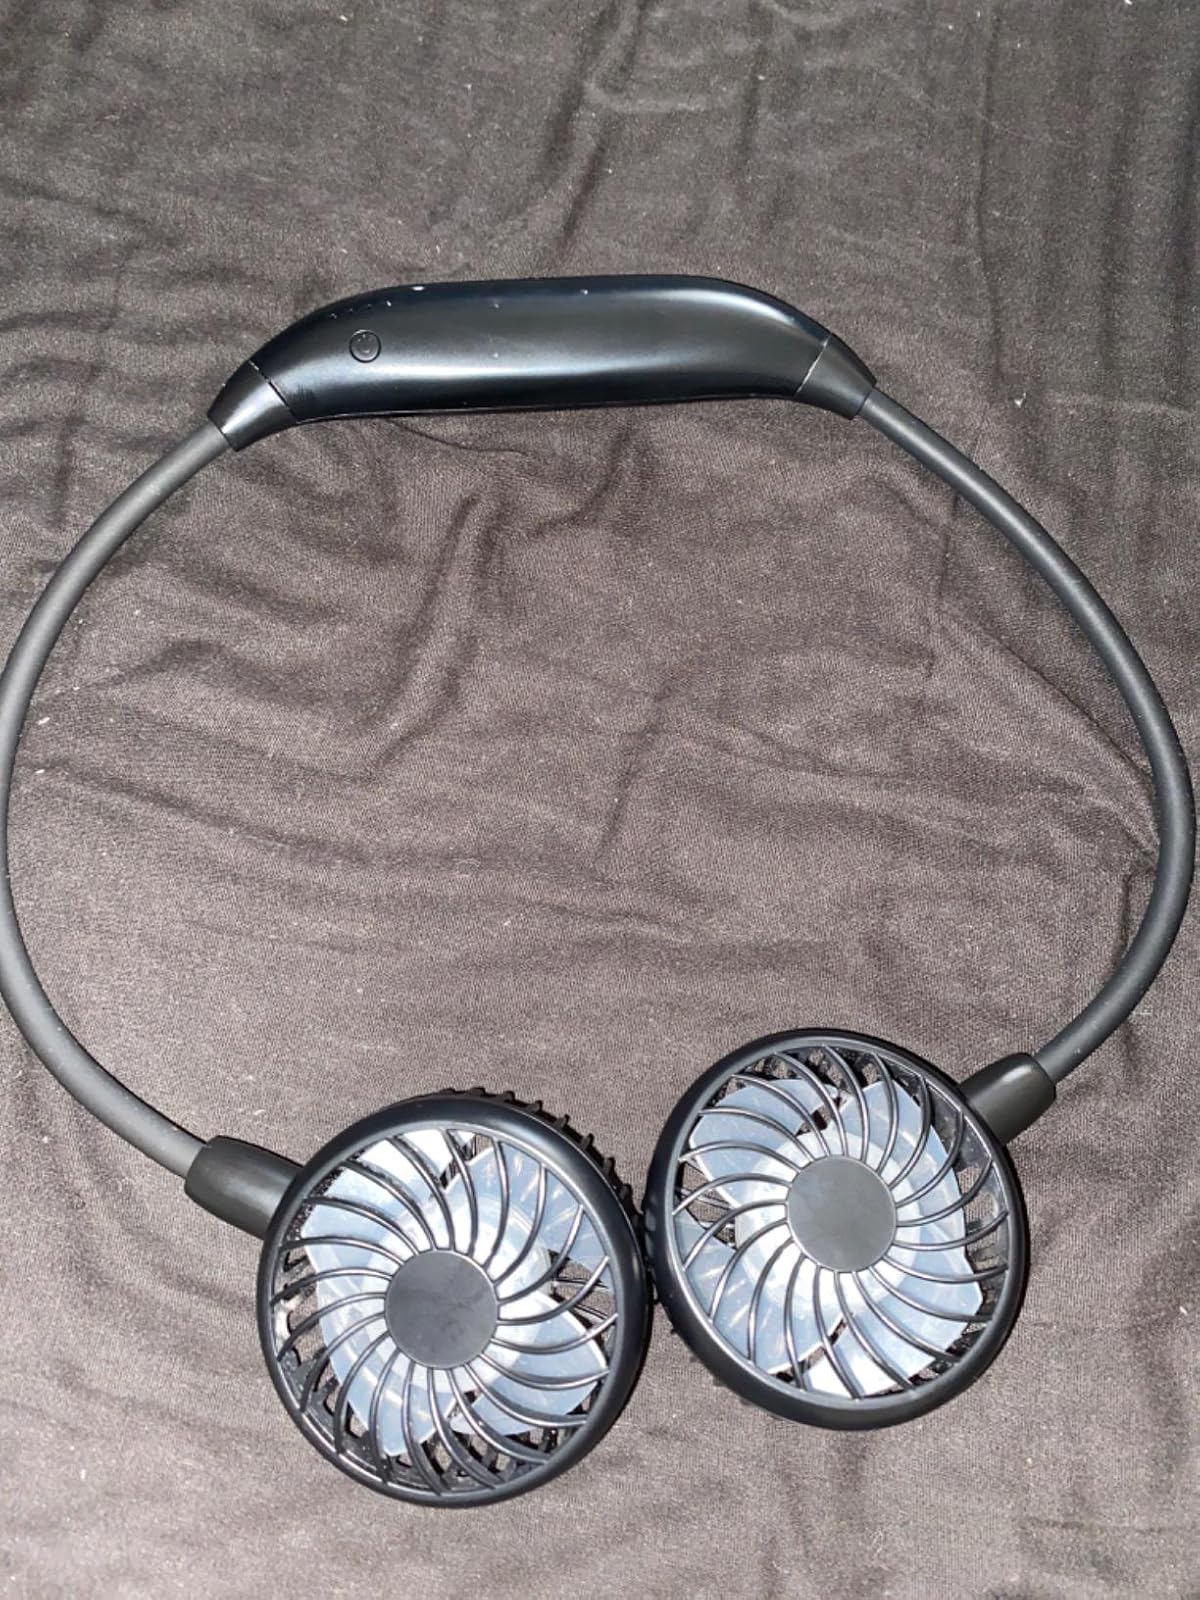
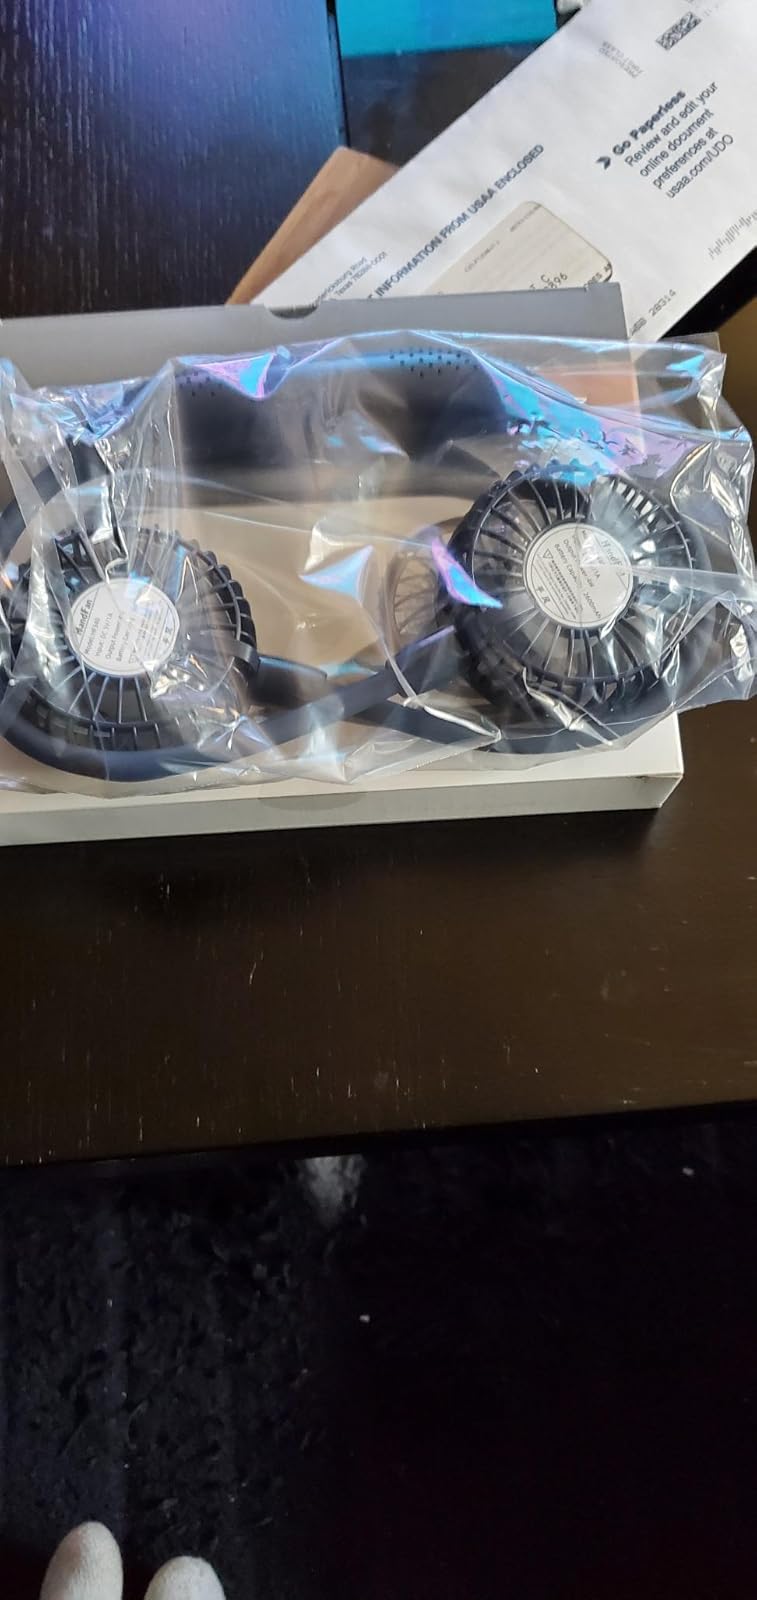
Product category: fan
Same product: no